Mammoth Cave National Park

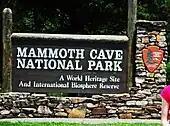
Park sign

The difficulties of farming life in the hardscrabble, poor soil of the cave-country influenced local owners of smaller nearby caves to see opportunities for commercial exploitation, particularly given the success of Mammoth Cave as a tourist attraction. The "Kentucky Cave Wars" was a period of bitter competition between local cave owners for tourist money. Broad tactics of deception were used to lure visitors away from their intended destination to other private show caves. Misleading signs were placed along the roads leading to the Mammoth Cave. A typical strategy during the early days of automobile travel involved representatives (known as "cappers") of other private show caves hopping aboard a tourist's car's running board, and leading the passengers to believe that Mammoth Cave was closed, quarantined, caved in or otherwise inaccessible.